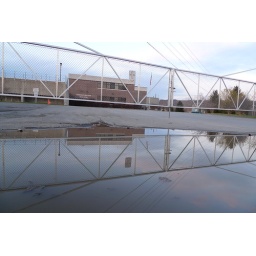
window in the floor (3)